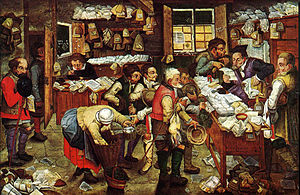
Indkomstskat
Betaling af skat (Skatteopkræveren), maleri af Pieter Brueghel den yngre, ca. 1620-40.
Indkomstskat er beskatning af indkomst, i modsætning til eksempelvis formueskat og afgifter. Indkomstskat betales af personer såvel som selskaber og andre virksomheder i forhold til deres overskud, og af det løbende afkast i pensionsselskaber. Det er dog den personlige indkomstskat, der oftest menes, når der tales om indkomstskatter.